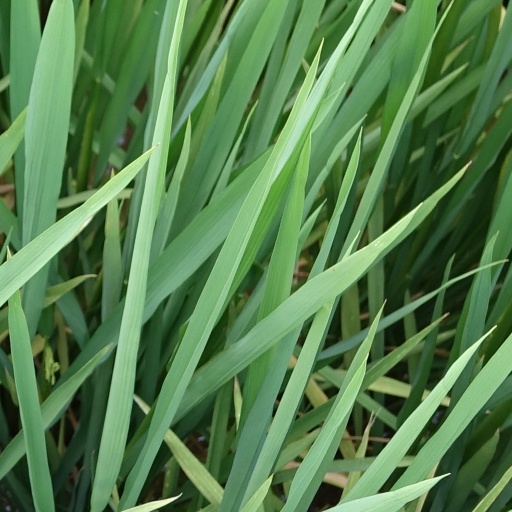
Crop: rice